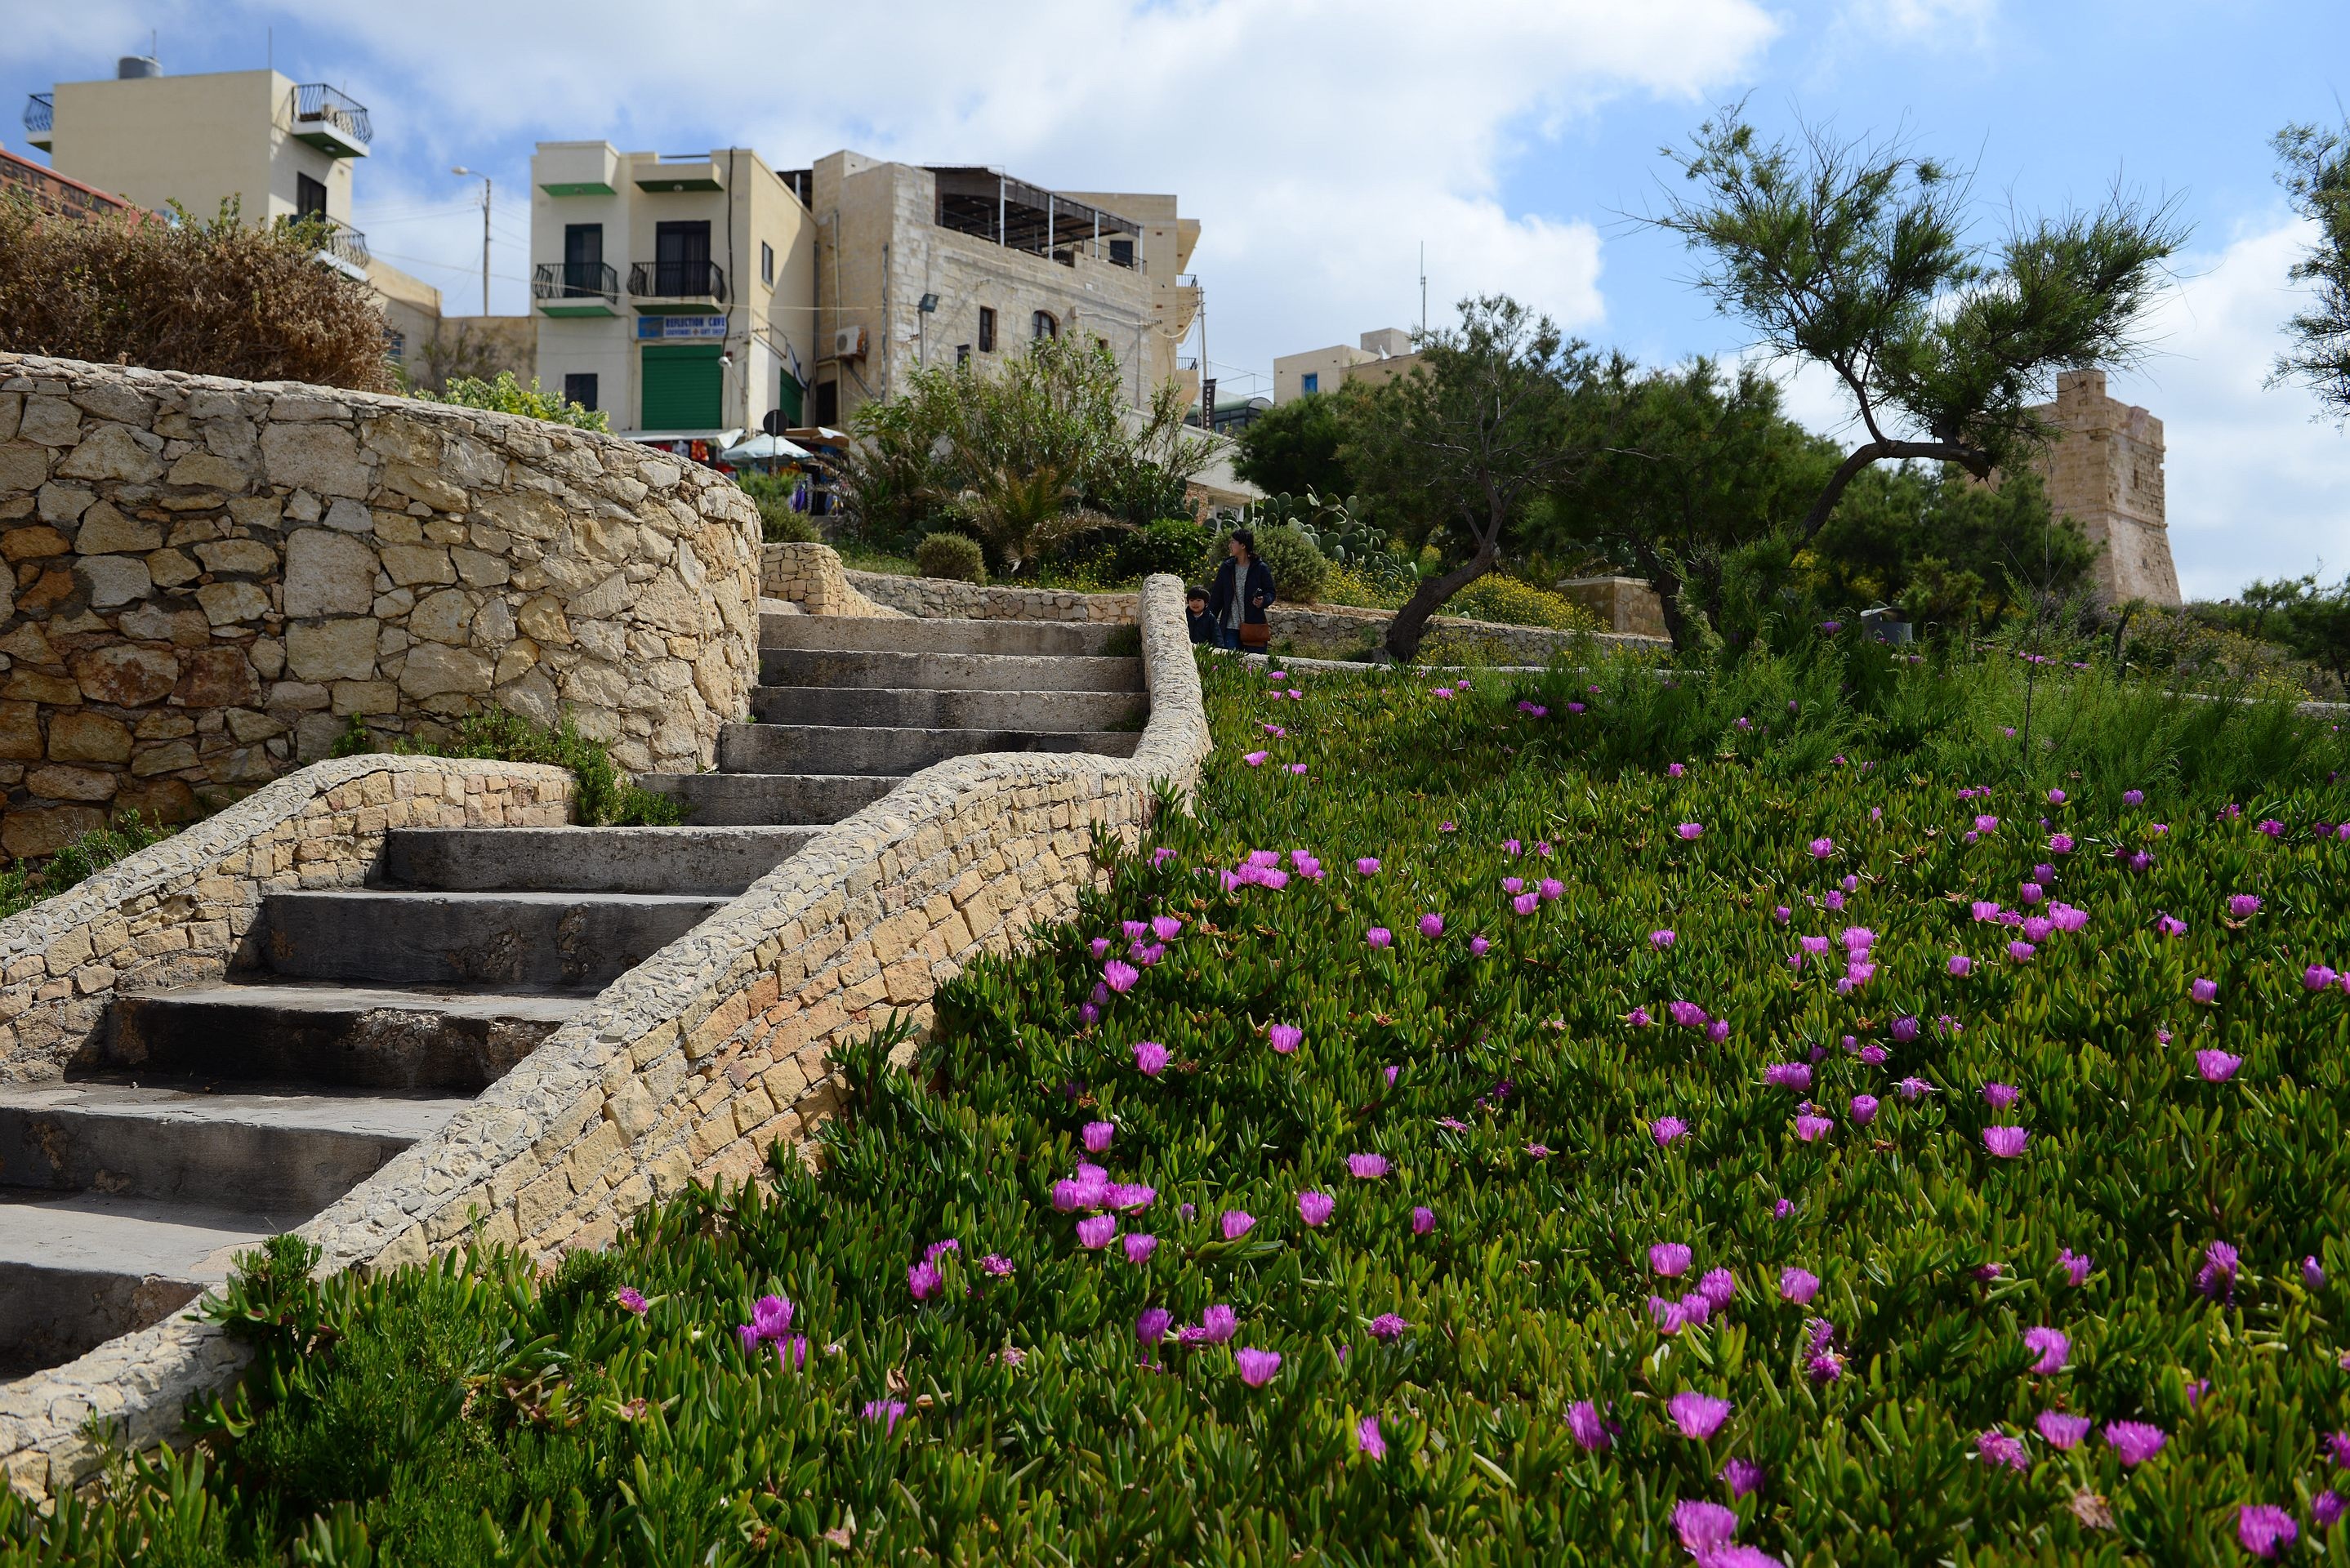
landscape, grass, plant, sky, lawn, meadow, flower, purple, building, stone, green, garden, flora, flowers, trees, stairs, malta, estate, yard, gradually, gozo